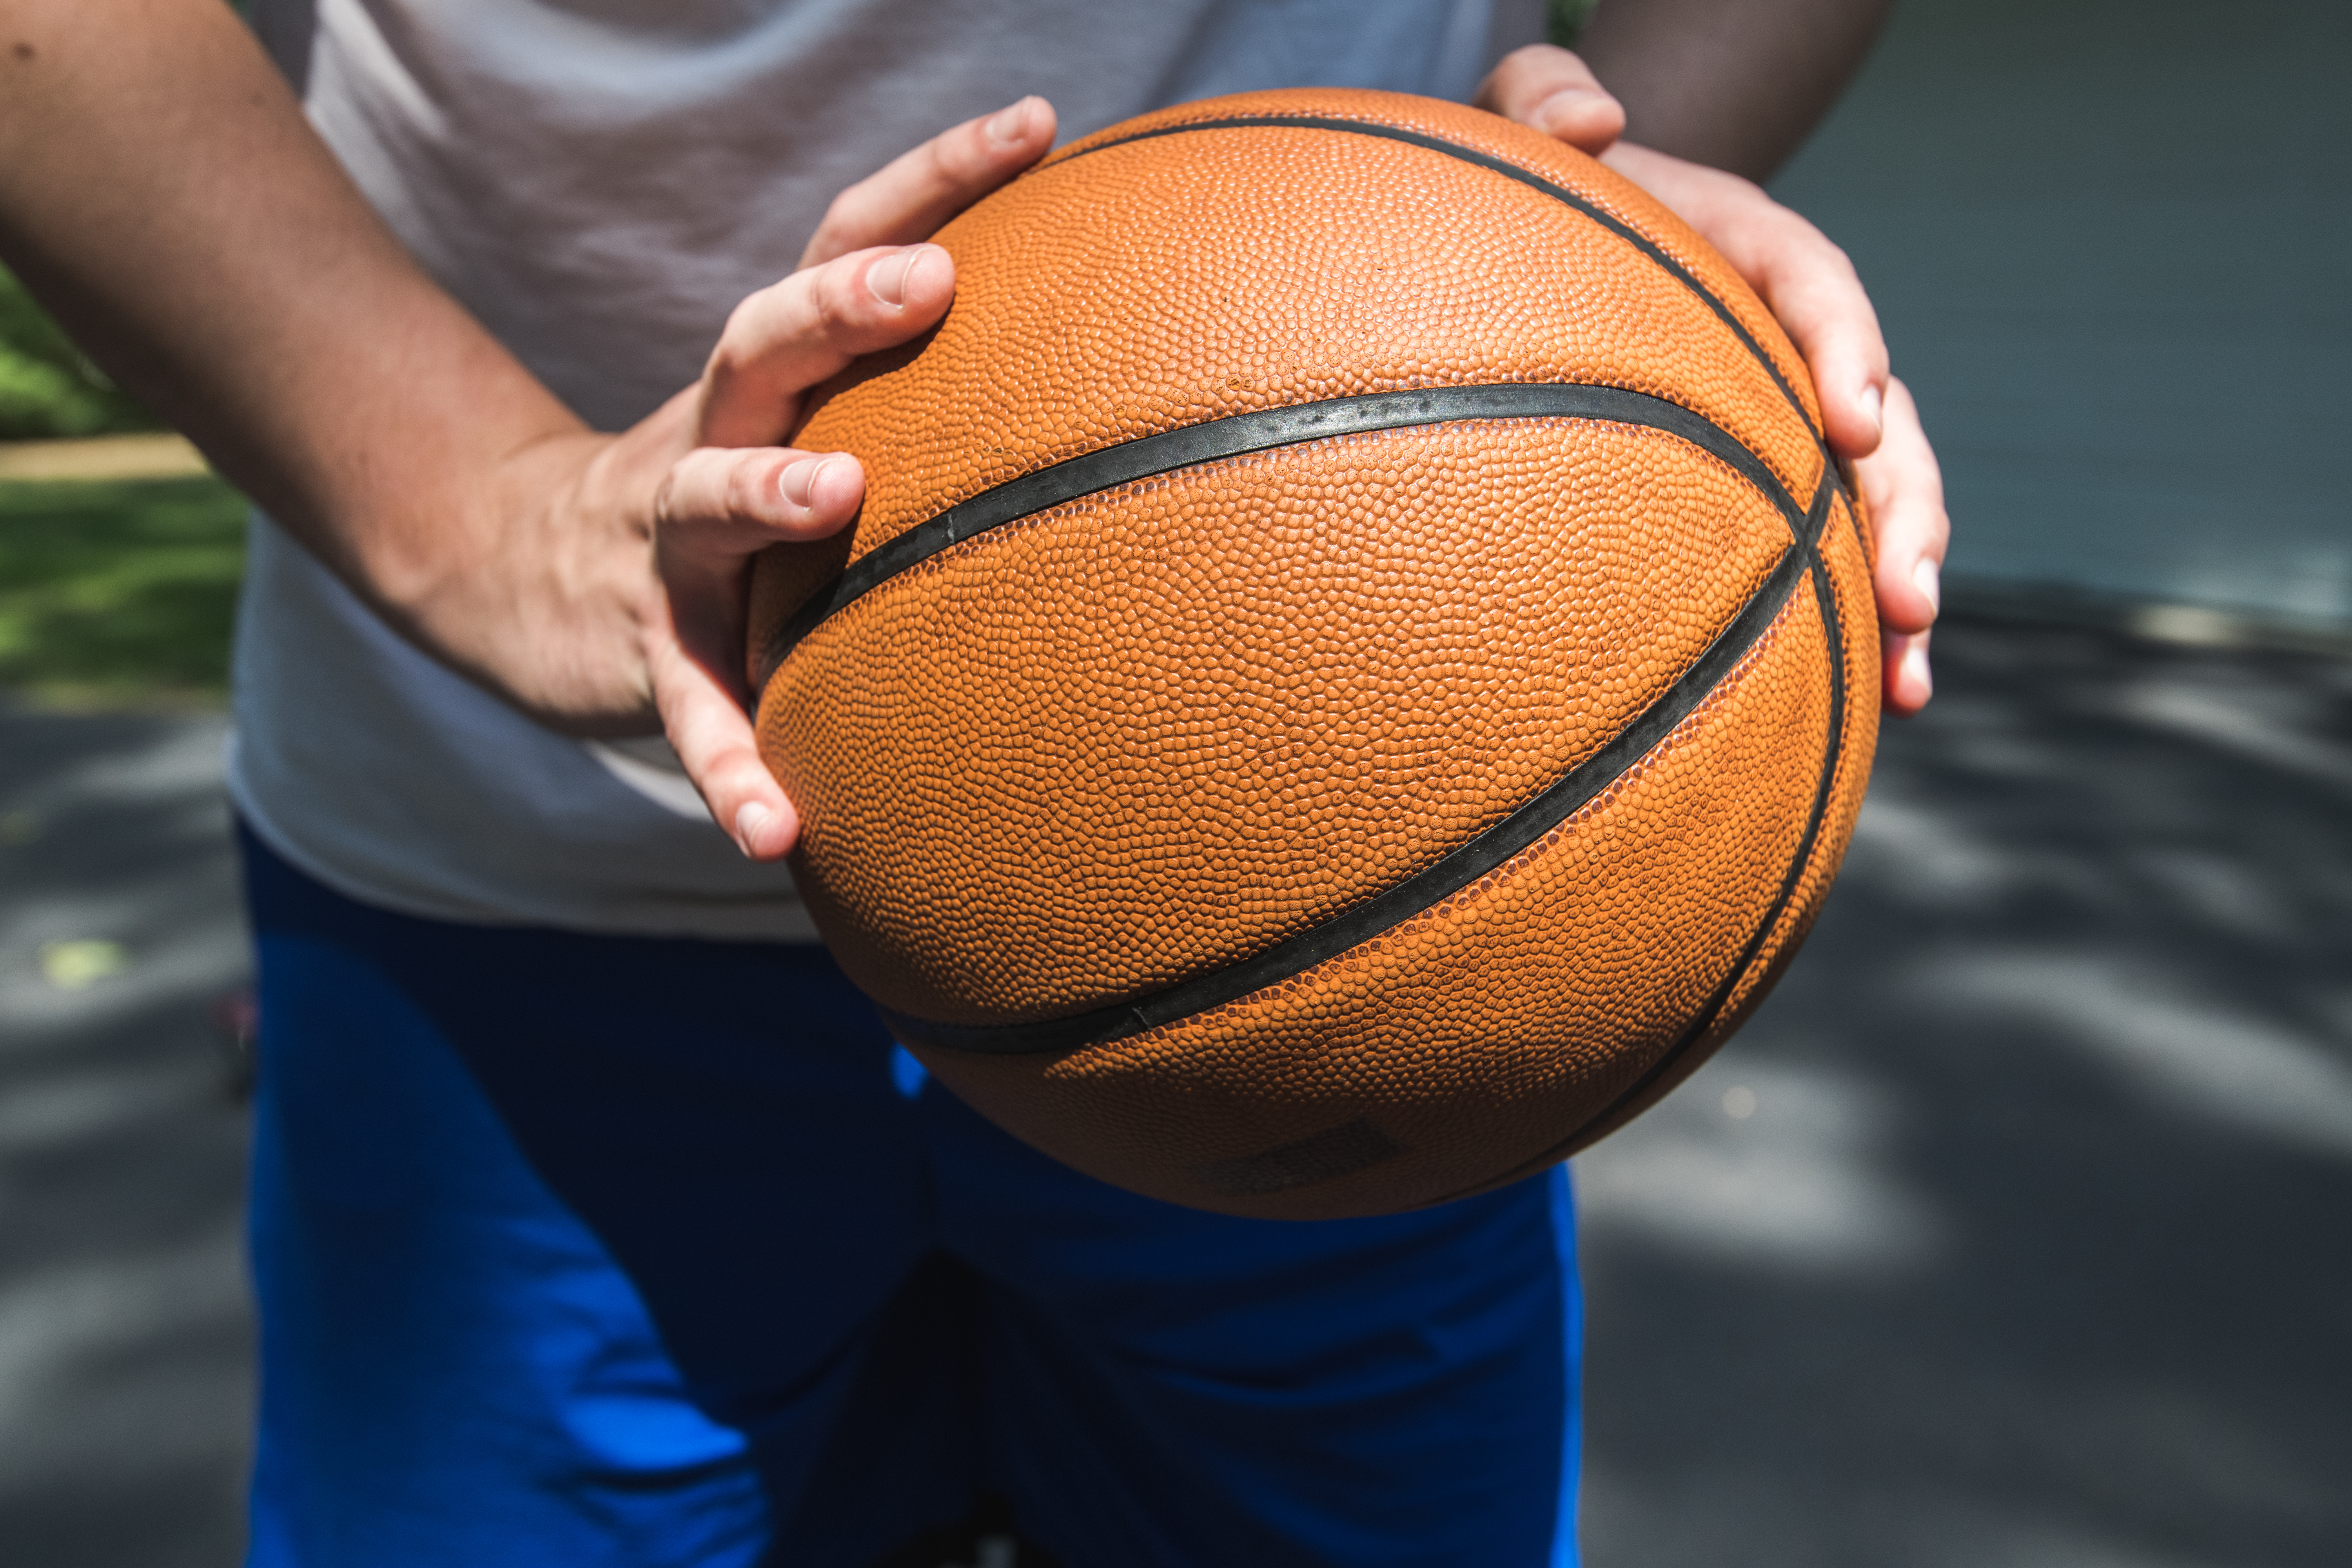
basketball, ball, sports equipment, ball game, wrist, muscle, Playing sports, thumb, basketball player, 3x3 basketball, Beach basketball, net